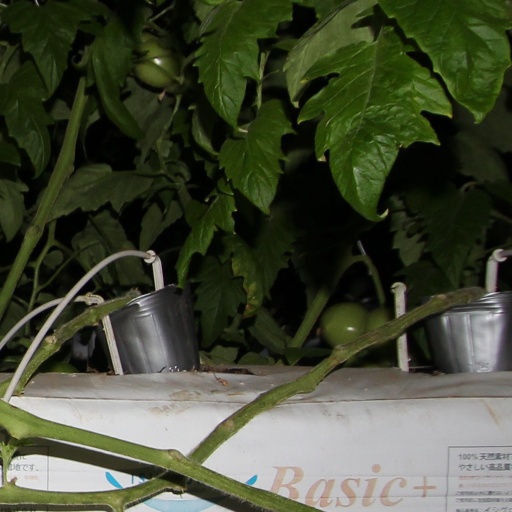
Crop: tomato